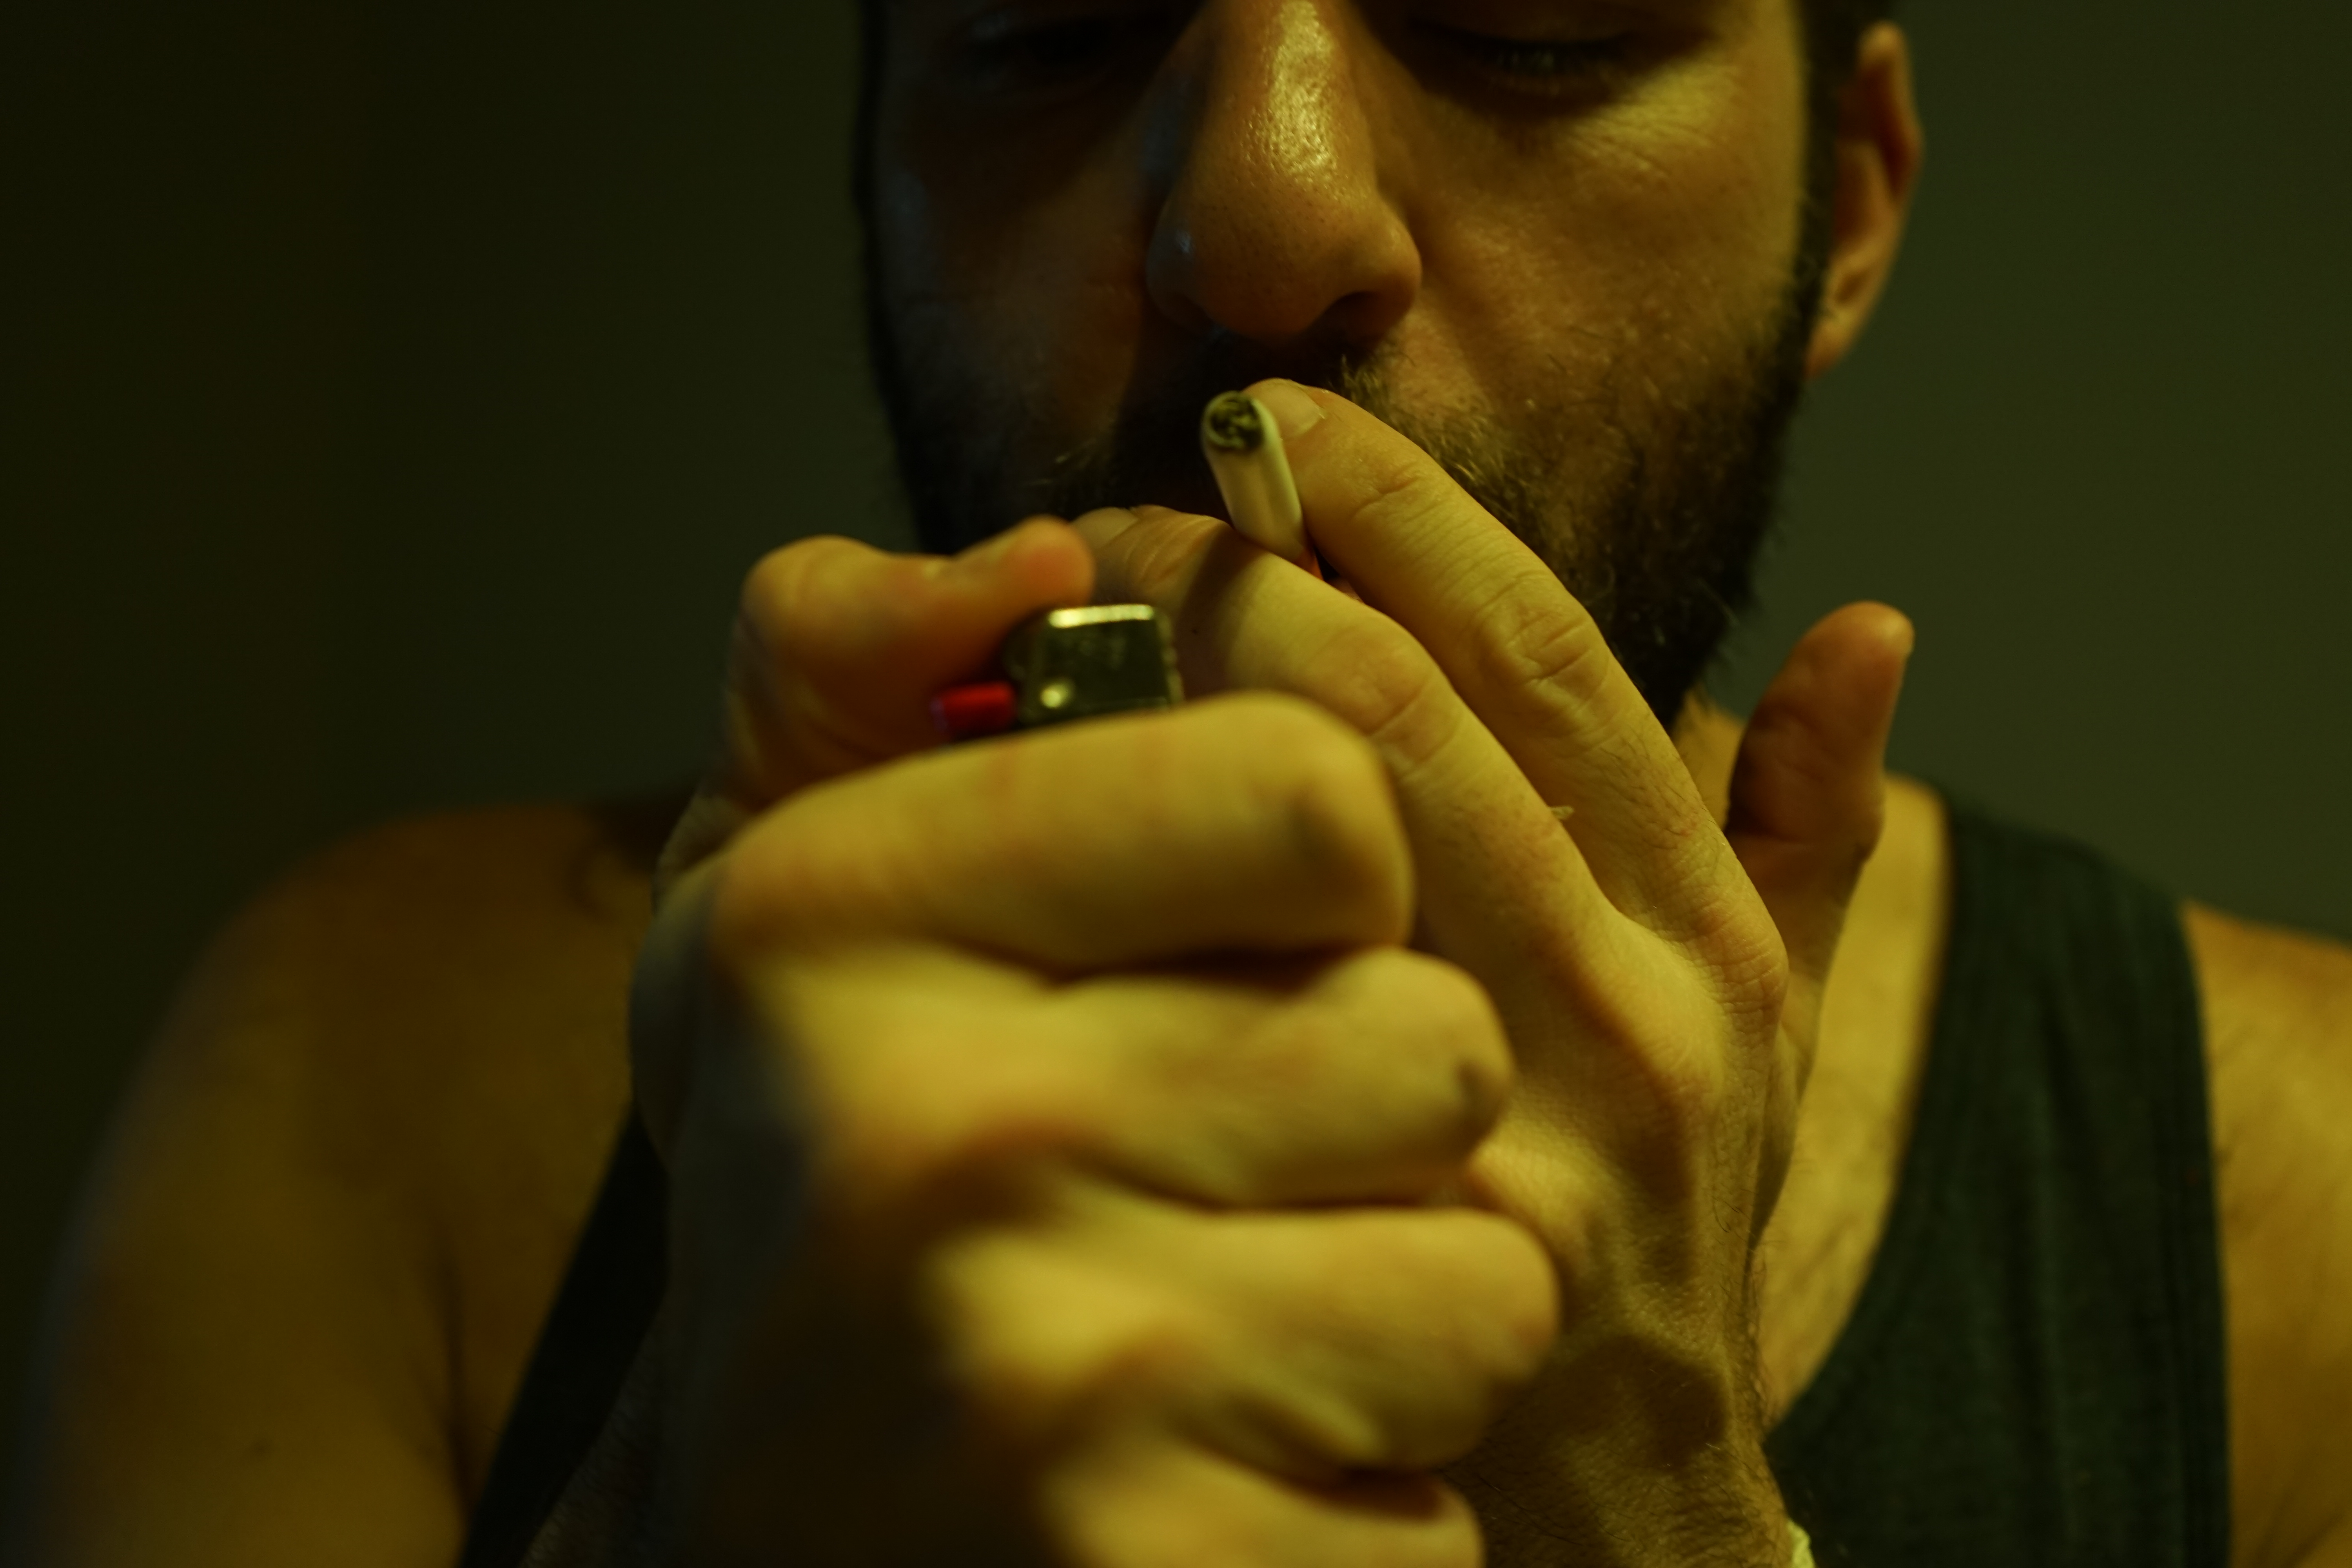
420, smoke, smoking, lighter, weed, marijuna, human, lip, nose, hand, finger, mouth, eye, nail, close up, neck, tobacco products, facial hair, cigarette, eyelash, ear, portrait, flesh, gesture